Pselliopus barberi

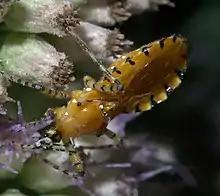

This species can be encountered from spring to autumn in open areas and are known to hibernate underneath tree bark, sometimes in groups.